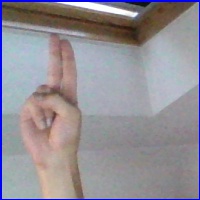
Letra: U